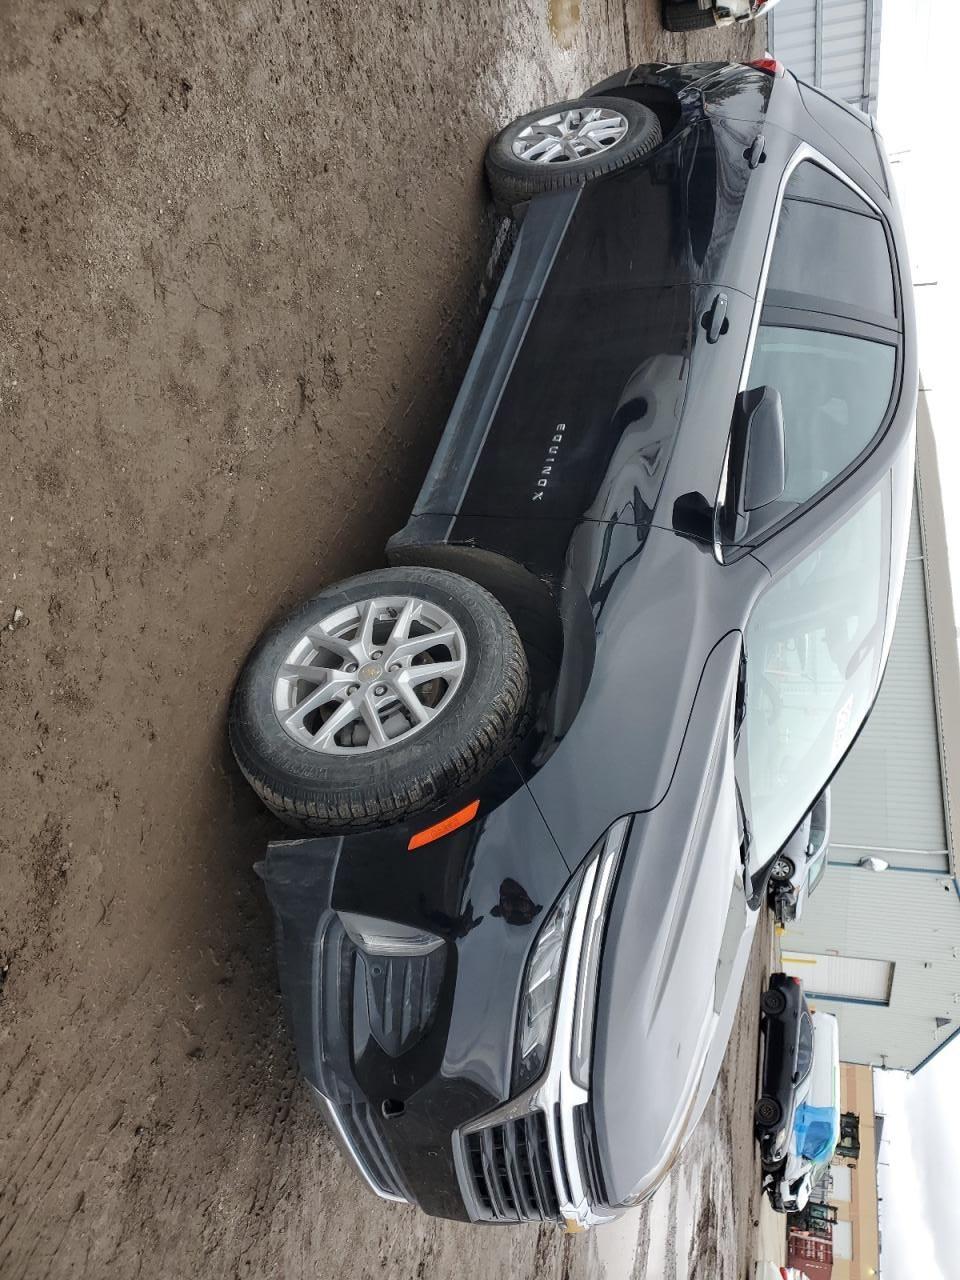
Aucun dommage détecté.
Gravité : aucun